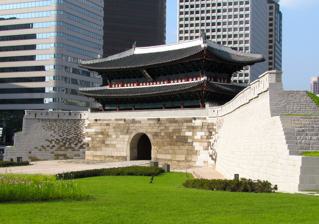
Building: Namdaemun
Country: South Korea
Year built: 1398
Old south gate of Seoul, South Korea This article is about the South Korean gate known as Namdaemun. For other uses, see Namdaemun (disambiguation) . 37°33′36″N 126°58′31″E / 37.56000°N 126.97528°E / 37.56000; 126.97528 Namdaemun Namdaemun in 2013 General information Town or city Jung-gu , Seoul Country South Korea Coordinates 37°33′36″N 126°58′31″E / 37.56000°N 126.97528°E / 37.56000; 126.97528 Opened 1398 Korean name Hangul 남대문 Hanja 南大門 Revised Romanization Namdaemun McCune–Reischauer Namdaemun Official name Hangul 숭례문 Hanja 崇禮門 Revised Romanization Sungnyemun McCune–Reischauer Sungnyemun Namdaemun ( Korean : 남대문 ; lit. South Great Door), officially known as the Sungnyemun ( 숭례문 ; lit. Honoring Propriety Gate), is one of the Eight Gates in the Fortress Wall of Seoul , South Korea. The gate formed the original southern boundary of the city during the Joseon period, although the city has since significantly outgrown this boundary. It is located in Jung District between Seoul Station and Seoul Plaza , with the historic 24-hour Namdaemun Market next to the gate. The gate, dating back to the 14th century, is a historic pagoda-style gateway, and is designated as the first National Treasure of South Korea . It was once one of the three major gateways through Seoul's city walls which had a stone circuit of 18.2 kilometres (11.3 mi) and stood up to 6.1 metres (20 ft) high. It was first built in the last year of King Taejo of Joseon 's reign in 1398, and rebuilt in 1447. In 2008, the wooden pagoda atop the gate was severely damaged by arson . Restoration work on the gateway started in February 2010 and was completed on 29 April 2013. The gate was reopened on 4 May 2013. Name The South Korean government, as written in hanja on the wooden structure, officially calls the landmark Sungnyemun , even though it has been more commonly known as Namdaemun since the Joseon period. A common belief in Korea is that the name "Namdaemun" was imposed forcibly during the Japanese colonial period , and therefore should not be used. However, Joseon dynasty annals indicate that naming the eight gates of Seoul after their respective directions was common colloquial usage before the Japanese arrived. Different from the other gates, Sungnyemun's tablet has its name written vertically. When the first king of the Joseon dynasty, Yi Seonggye (who reigned from 1335 to 1408), constructed the capital city, he believed that fire would reach to Gyeongbokgung , as well as to the capital city, as Mt. Gwanaksan of Seoul is shaped like fire according to feng shui principles. Sungnyemun's name means "fire", which is from the harmony of the Five Elements and, if written vertically, the Chinese character "fire" looks as if it is providing protection. This was Taejong 's (1367–1422) first son, Yangnyeongdaegun's (1394–1462), famous writing. History Before the 2008 fire Before the 2008 fire, Namdaemun was the oldest wooden structure in Seoul. The city gate , made of wood and stone with a two-tiered, pagoda -shaped tiled roof, was completed in 1398 and originally used to greet foreign emissaries, control access to the capital city, and keep out Siberian tigers , which have long been gone from the area. Construction began in 1395 during the fourth year of the reign of King Taejo of Joseon and was finished in 1398. The structure was rebuilt in 1447, during the 29th year of King Sejong the Great 's reign, and has been renovated several times since. It was originally one of three main gates, the others being Dongdaemun (East Gate) and the now-demolished Seodaemun (West Gate) in the Seodaemun District . It is the location of the Battle of Namdaemun . In the early part of the 20th century, the city walls that surrounded Seoul were demolished to make the traffic system more efficient. A visit to Seoul by the Crown Prince of Japan prompted the demolition of the walls around Namdaemun, as the prince was deemed to be too exalted to pass through the gateway. The gate was closed to the public in 1907 after the authority constructed an electric tramway nearby. In 1938, Namdaemun was designated as Korean Treasure No. 1 by the Governor-General of Korea . Namdaemun was extensively damaged during the Korean War and was given its last major repair in 1961, with a completion ceremony held on 14 May 1963. It was given the status of " National Treasure No. 1" on 20 December 1962. The gate was renovated again in 2005 with the building of a lawn around the gate, before being opened once again to the public with much fanfare on 3 March 2006. During the restoration, 182 pages of blueprints for the gate were made as a contingency against any emergencies which may damage the structure. Three years later, such an emergency arose. 2008 fire Main article: 2008 Namdaemun fire At approximately 8:50 p.m. on 10 February 2008, a fire broke out and severely damaged the wooden structure at the top of the Namdaemun gate. The fire roared out of control again after midnight and finally destroyed the structure, despite the efforts of more than 360 firefighters. Many witnesses reported seeing a suspicious man shortly before the fire, and two disposable lighters were found where the fire was believed to have started. A 69-year-old man identified as Chae Jong-gi was arrested on suspicion of arson and later confessed to the crime. A police captain reported that Chae had sprayed paint thinner on the floor of the structure and then set fire to it. Police say that Chae was upset about not being paid in full for land he had sold to developers. The same man had been charged with setting a fire at Changgyeonggung in Seoul in 2006. On 25 April 2008, Chae was convicted and sentenced to ten years' imprisonment by the Seoul Central District Court. Restoration The Cultural Heritage Administration of South Korea said that it would undertake a three-year project that would cost an estimated ₩ 20 billion (approximately $ 14 million) to rebuild and restore the historic gate, making it the most expensive restoration project in South Korea. President Lee Myung-bak proposed starting a private donation campaign to finance the restoration of the structure. By January 2010, 70% of the pavilion gate, the first floor and 80% of the fortress wall had been completed. Work on the roof began in April after the completion of the wooden second floor, with 22,000 roof tiles produced in a traditional kiln in Buyeo, South Chungcheong Province . The wall and basic frame were scheduled to be finished in April and May respectively. The pillars and rafters are to be elaborately decorated, with the ornamental patterns and colors based on those used in the large-scale repair in 1963, which was closest to the early-Chosun original. In January 2013, it was estimated by an official that restoration of the gate would be completed around May 2013. Construction had been delayed by four months due to harsh weather conditions in Seoul. On 17 February 2013, the gate was 96% completed, and all steel-frame scaffolding had been removed. On 29 April 2013, restoration work was completed, and the public opening was scheduled for 4 May 2013, a day before Children's Day . It was officially reopened on 5 May 2013, after a five-year restoration period. Only six months after the restoration was completed, paint started to chip off and wood cracked. President Park Geun-hye ordered an investigation into the matter. Gallery During the Joseon period (c. 1890s) During the Korean Empire (c. 1900–1910) Japanese colonial period (c. before 1935) A ceremony organized in front of Namdaemun after the First Battle of Seoul (1950) Before the end of Korean War (February 1953) Just before fire (2007) Aftermath of the fire (11 February 2008) Restoration work (July 2008) Whole view (2013) Back and left side (2013) Plaque showing the official name of the gate, Sungnyemun , in Hanja (2013) Inside the wooden structure (2013) See also History portal Architecture portal Fortress Wall of Seoul Namdaemun Market Shinhan Bank Deoksugung Palace References